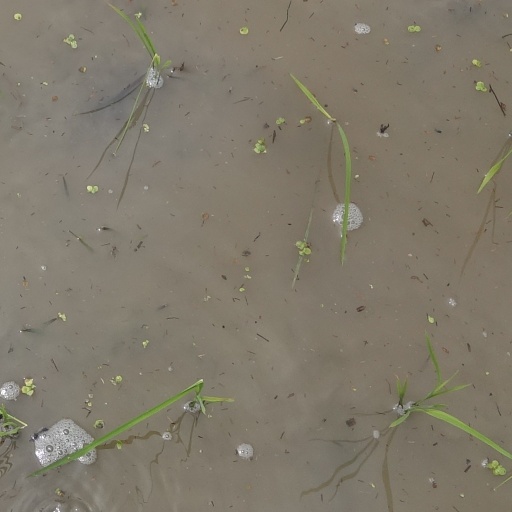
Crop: rice